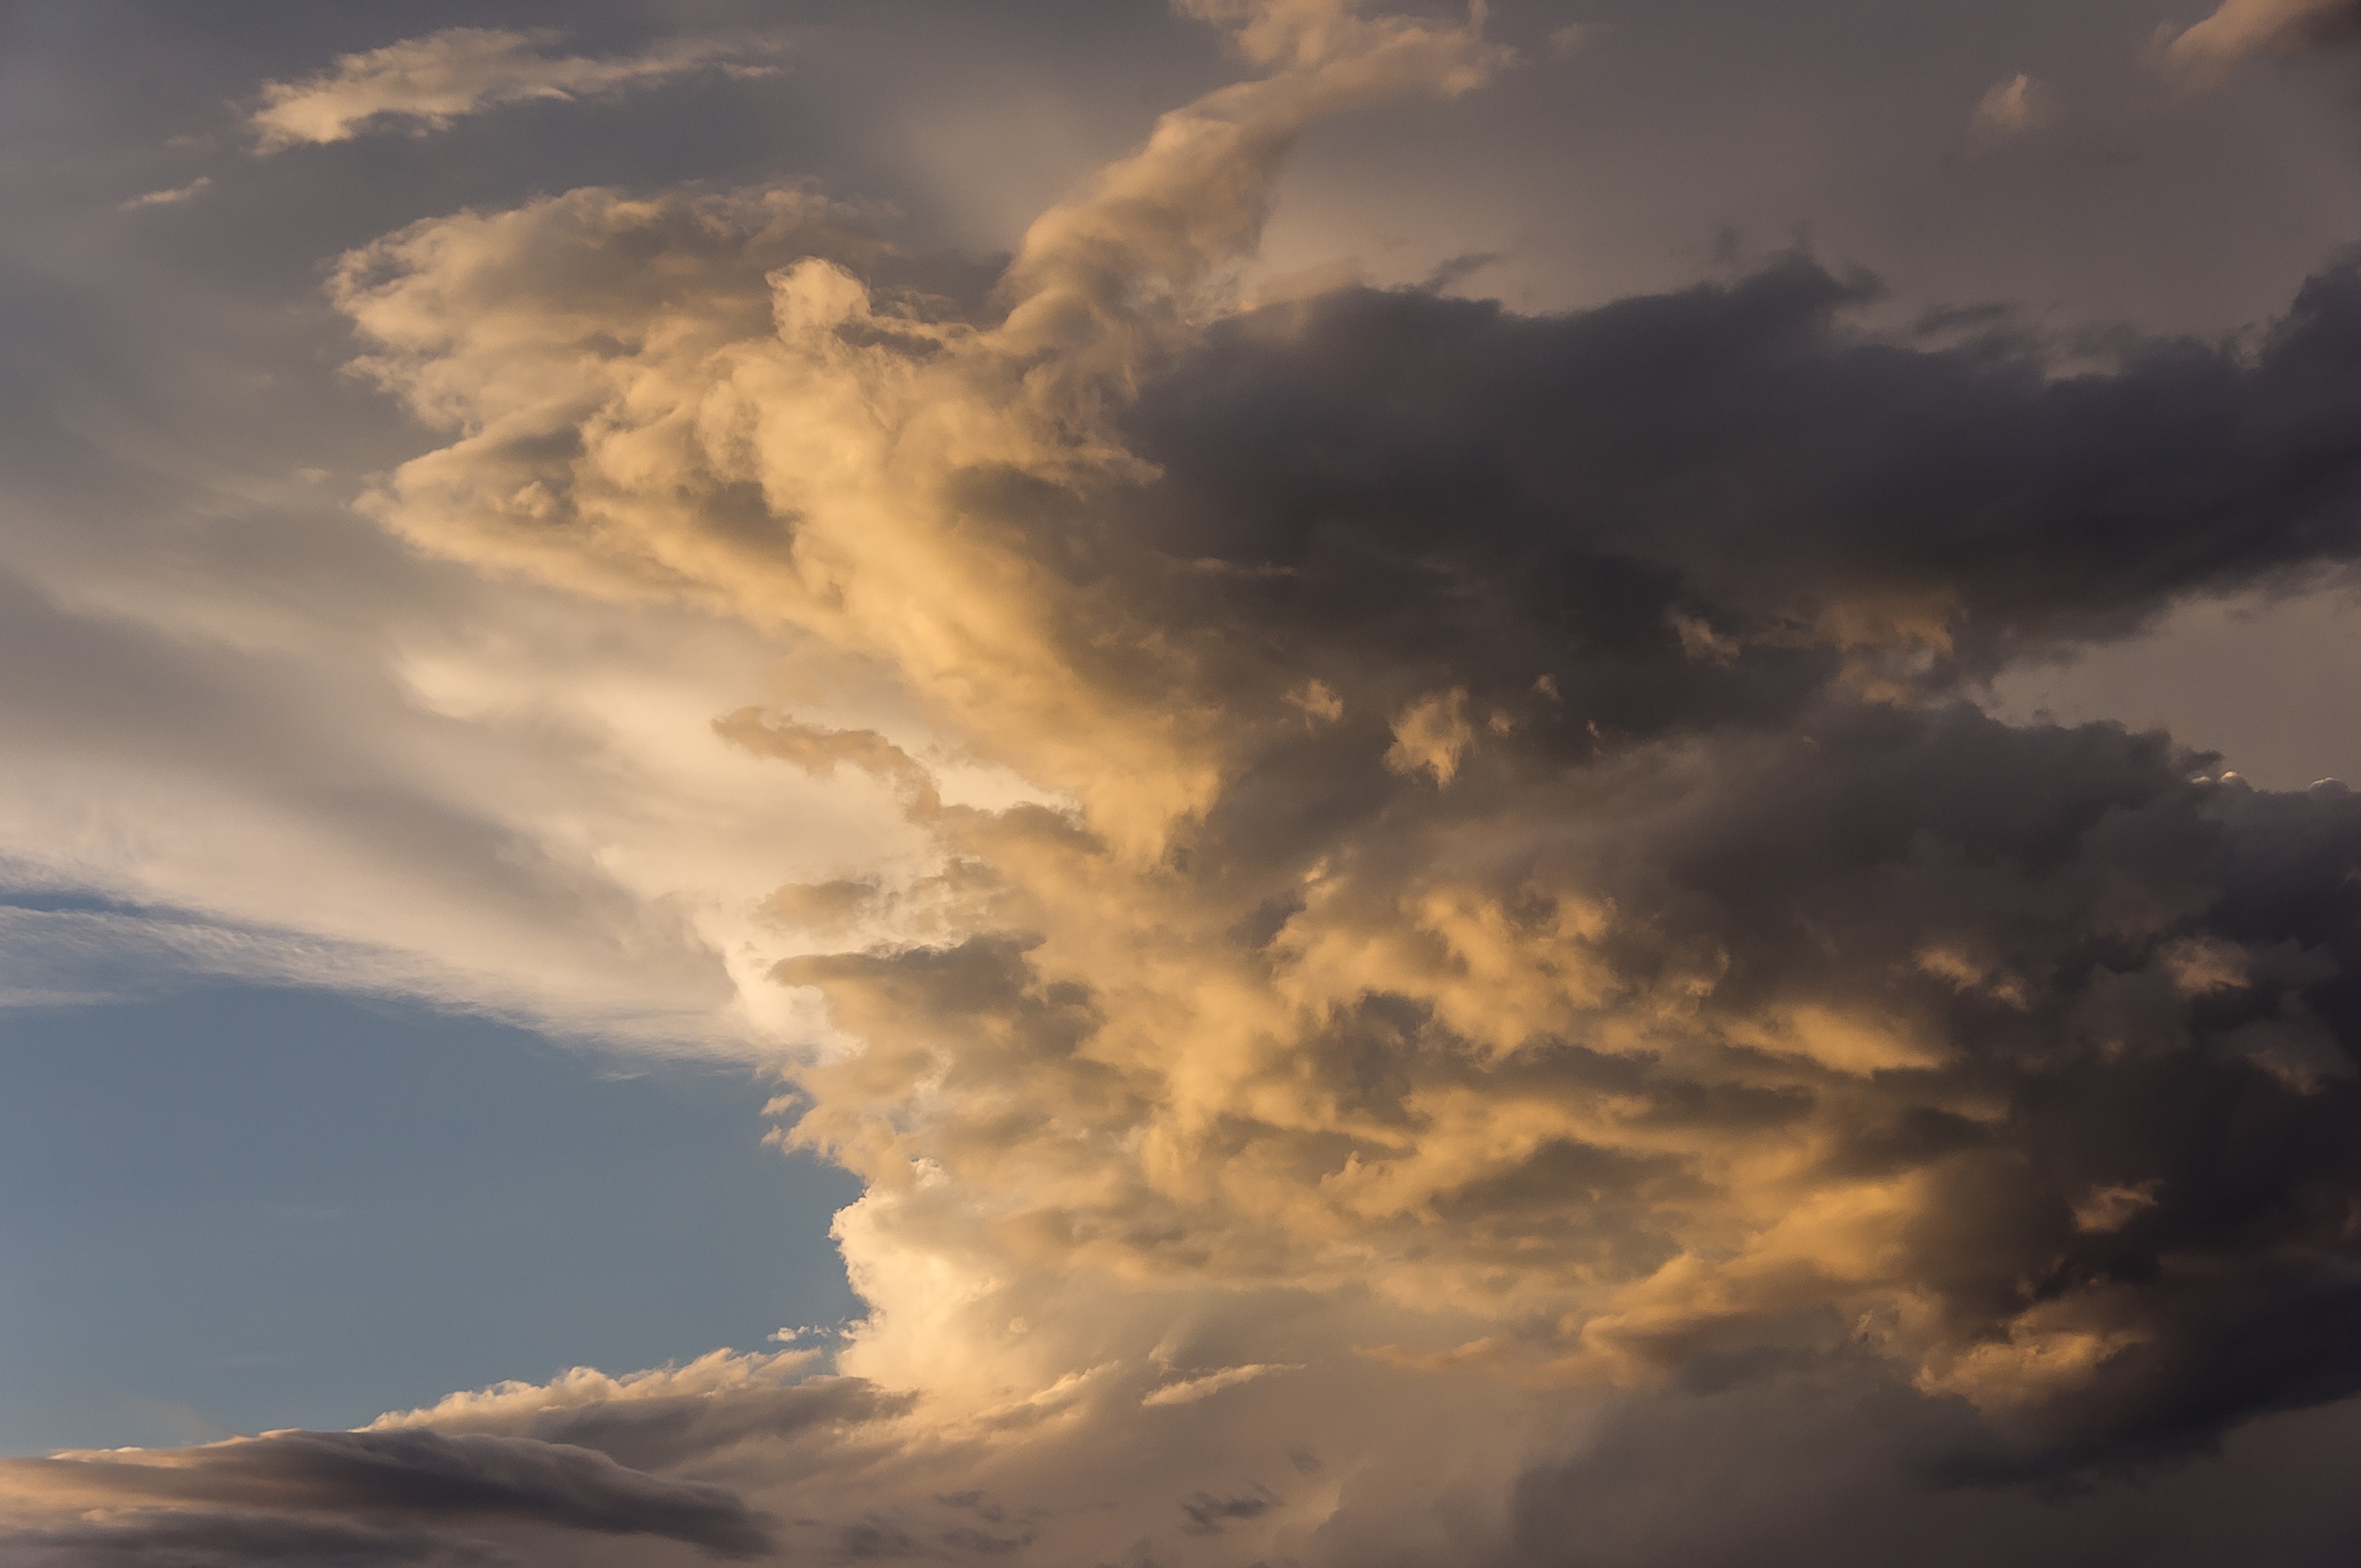
cloud, sky, sunset, sunlight, dawn, atmosphere, dusk, daytime, evening, golden, weather, cumulus, australia, grey, afterglow, meteorological phenomenon, red sky at morning